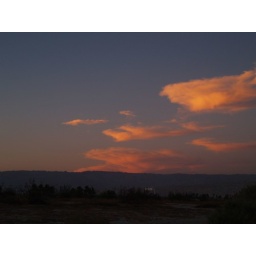
Sunset clouds over the little San Bernardino mountains 07.19.2007